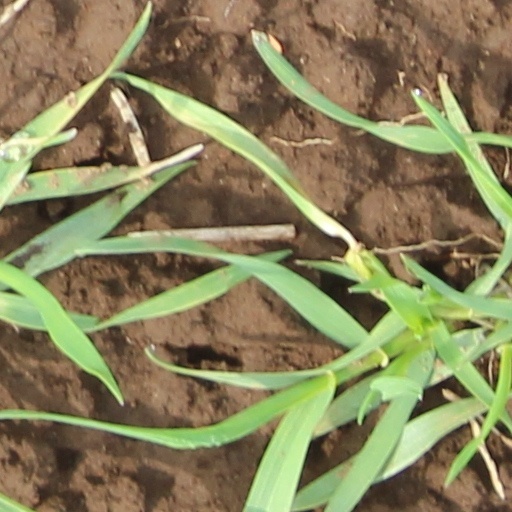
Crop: wheat